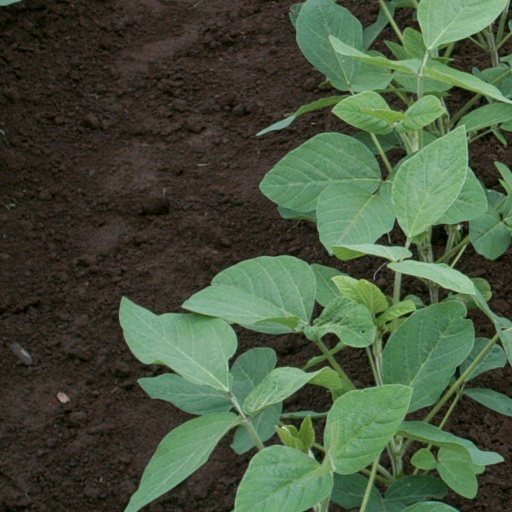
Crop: soybean